Daniel Sjölund

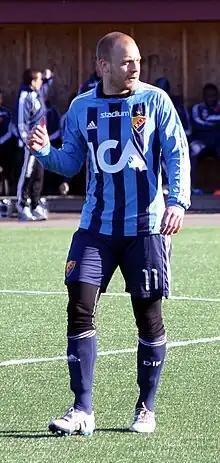
Sjölund playing for Djurgården in 2011.

Daniel Sjölund was born in the municipality of Finström, based in Åland which is a Swedish-speaking autonomous region that belongs to Finland. Sjölund started his career at IF Finströms Kamraterna, when he was a child. Afterwards he went to IFK Mariehamn and IF Brommapojkarna, before being signed by West Ham at the age of just 16, after impressive displays for Finland's youth teams. In 2000 Liverpool manager Gérard Houllier agreed to pay £1 million for the talented forward in a deal that also saw Rigobert Song going the other way. After failing to get into the first team at Liverpool, Sjölund joined Djurgården for the 2003 season, first on loan and later on a permanent deal. He has won two Swedish championships and two Swedish Cups with Djurgården. The 2005 season finally saw Sjölund become a regular in the Djurgården team, and he scored seven goals in the league.